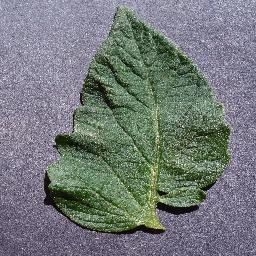
Label: Tomato___healthy